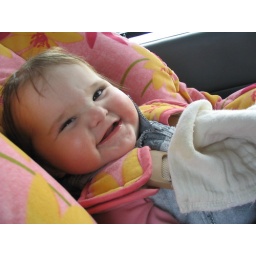
still acting like a monkey in her car seat